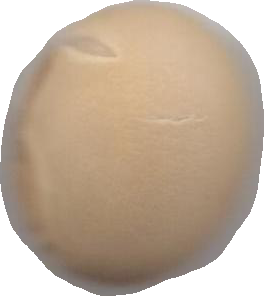
Variety: Dega